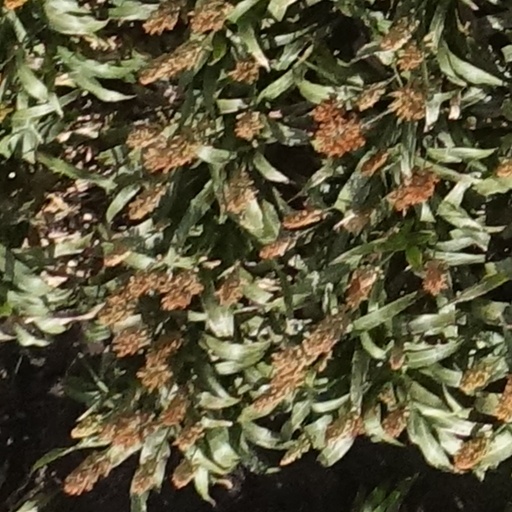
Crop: sorghum